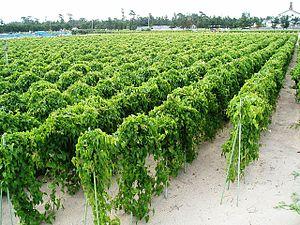
Une liane est une plante grimpante herbacée ou ligneuse à la tige particulièrement souple qui utilise d'autres végétaux comme les arbres mais aussi d'autres supports verticaux, pour monter vers la canopée bénéficiant d'un meilleur ensoleillement. Les lianes constituent un des types biologiques transversaux de la classification de Raunkier.
Dioscorea polystachya, appelé plus communément nagaimo, igname de Chine ou encore igname de Corée, est une espèce de plantes de la famille des Dioscoreaceae. Le tubercule de cet igname peut être mangé cru.